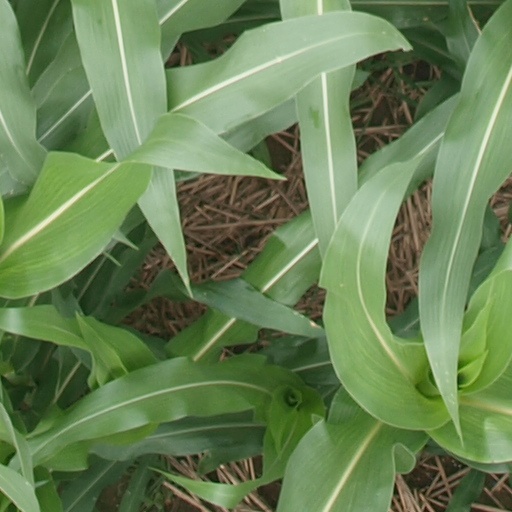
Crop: maize; corn